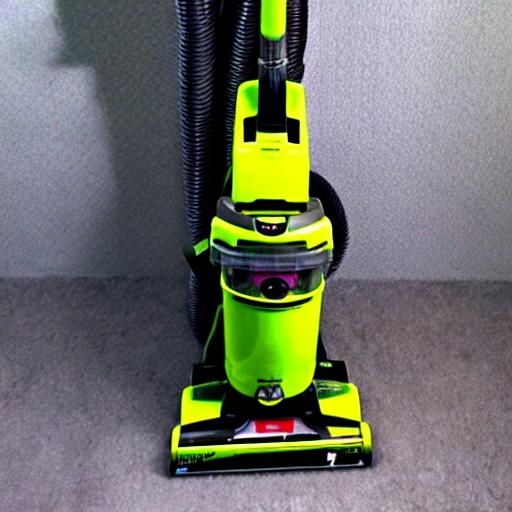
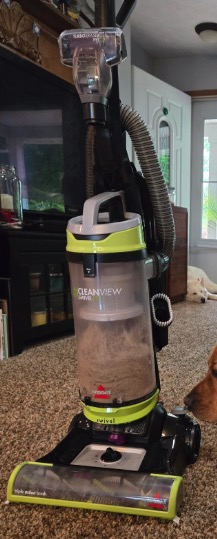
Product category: items_vacuum
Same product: no